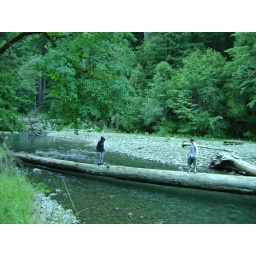
bridge in the Redwood forest